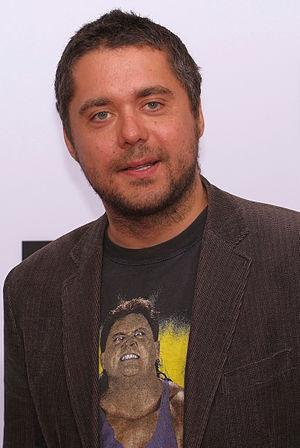
David Falko Wnendt, né en 1977 à Gelsenkirchen, est un réalisateur et scénariste allemand.